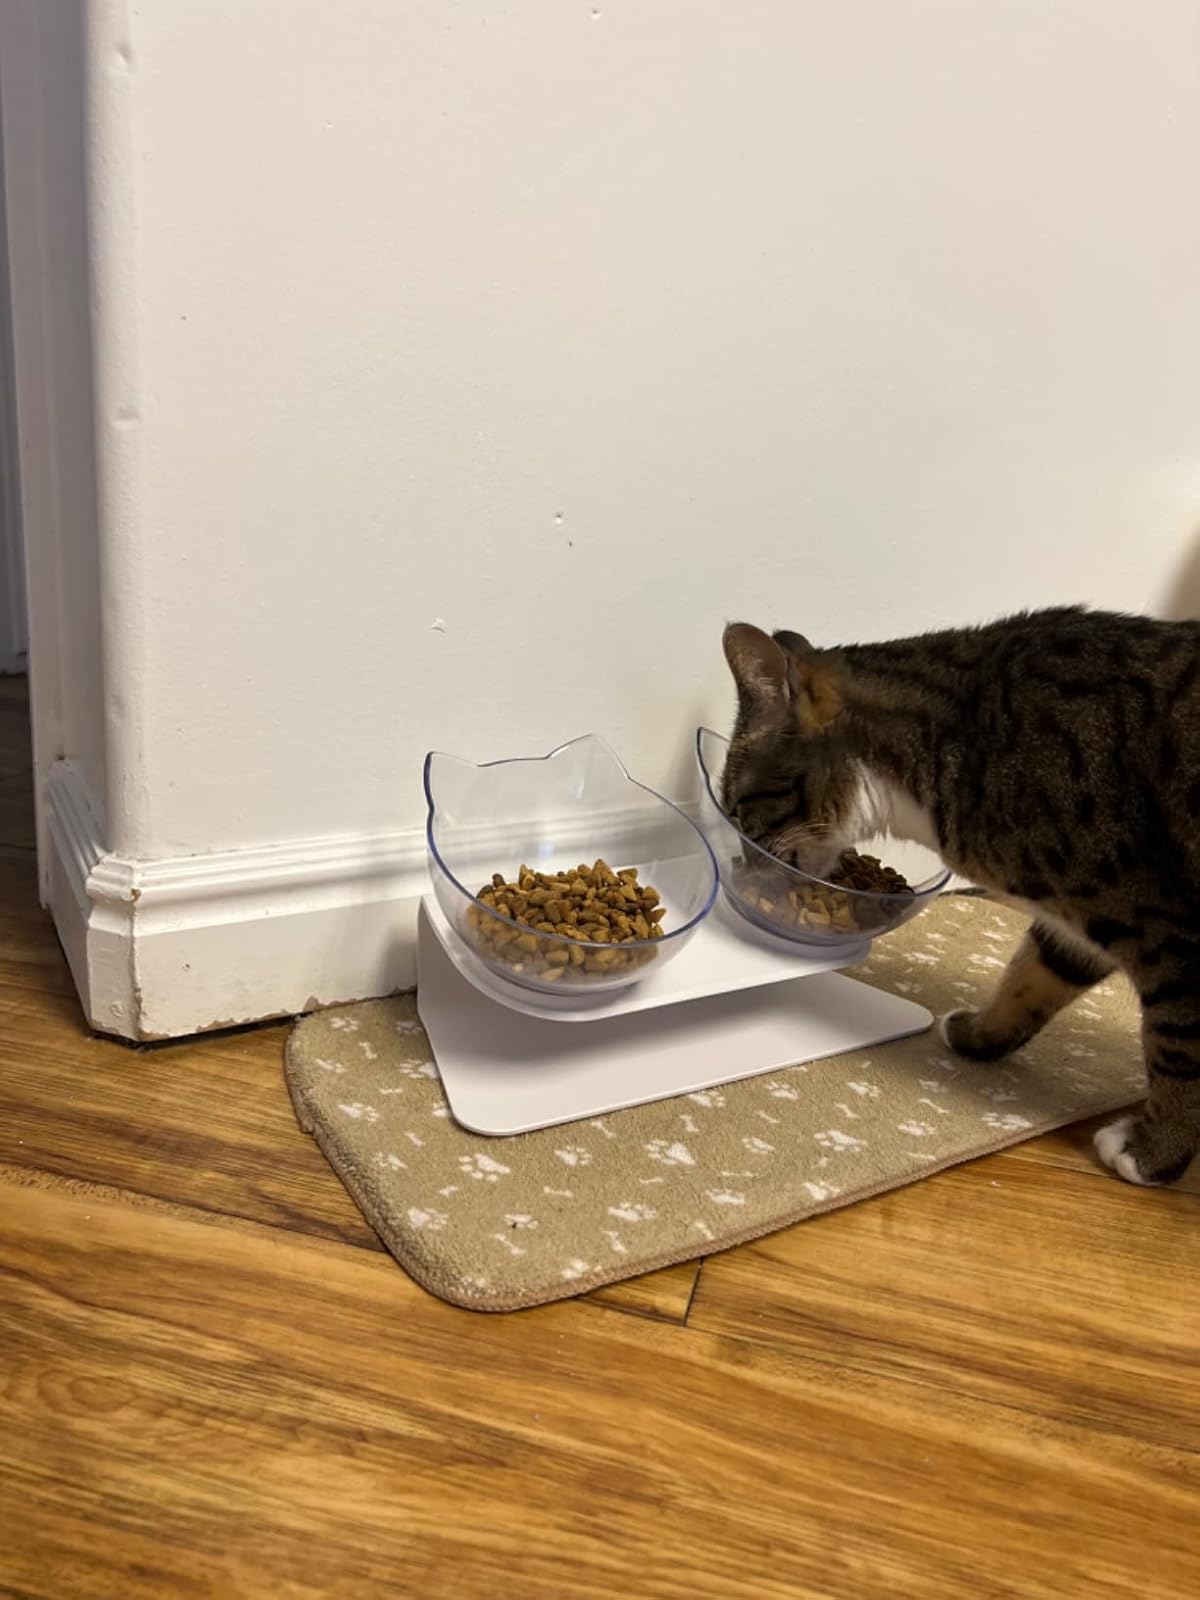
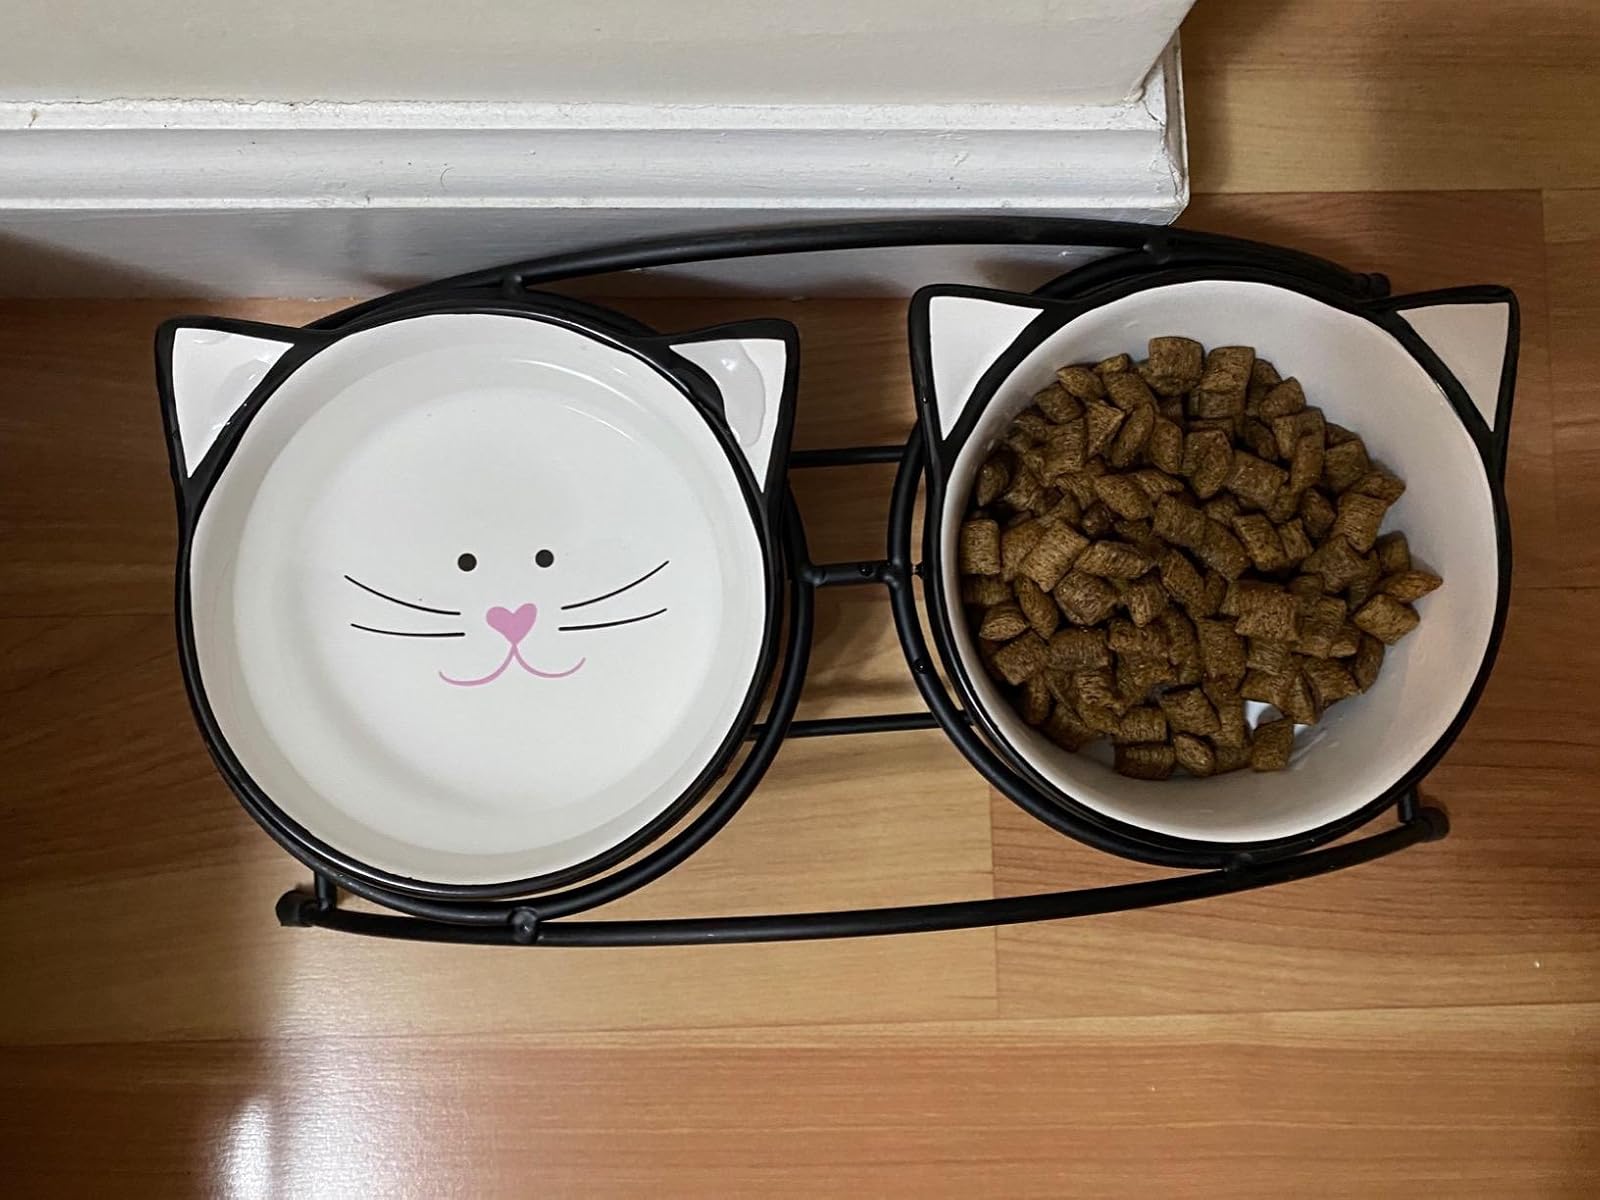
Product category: items_bowl
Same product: no